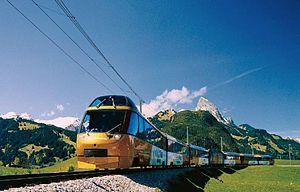
Le Chemin de fer Montreux Oberland bernois est un chemin de fer qui relie Montreux sur la Riviera vaudoise à Zweisimmen et Lenk im Simmental dans l'Oberland bernois. Le point culminant de la ligne se trouve près de Gstaad à 1 274,8 mètres.
Un train touristique, ou un chemin de fer touristique, est une infrastructure ferroviaire, la plupart du temps fermée au service commercial, et qui est empruntée par des véhicules souvent anciens et déclassés, dans un but touristique, pour faire découvrir au public soit un patrimoine ferroviaire, soit l'environnement de la ligne, soit les deux.